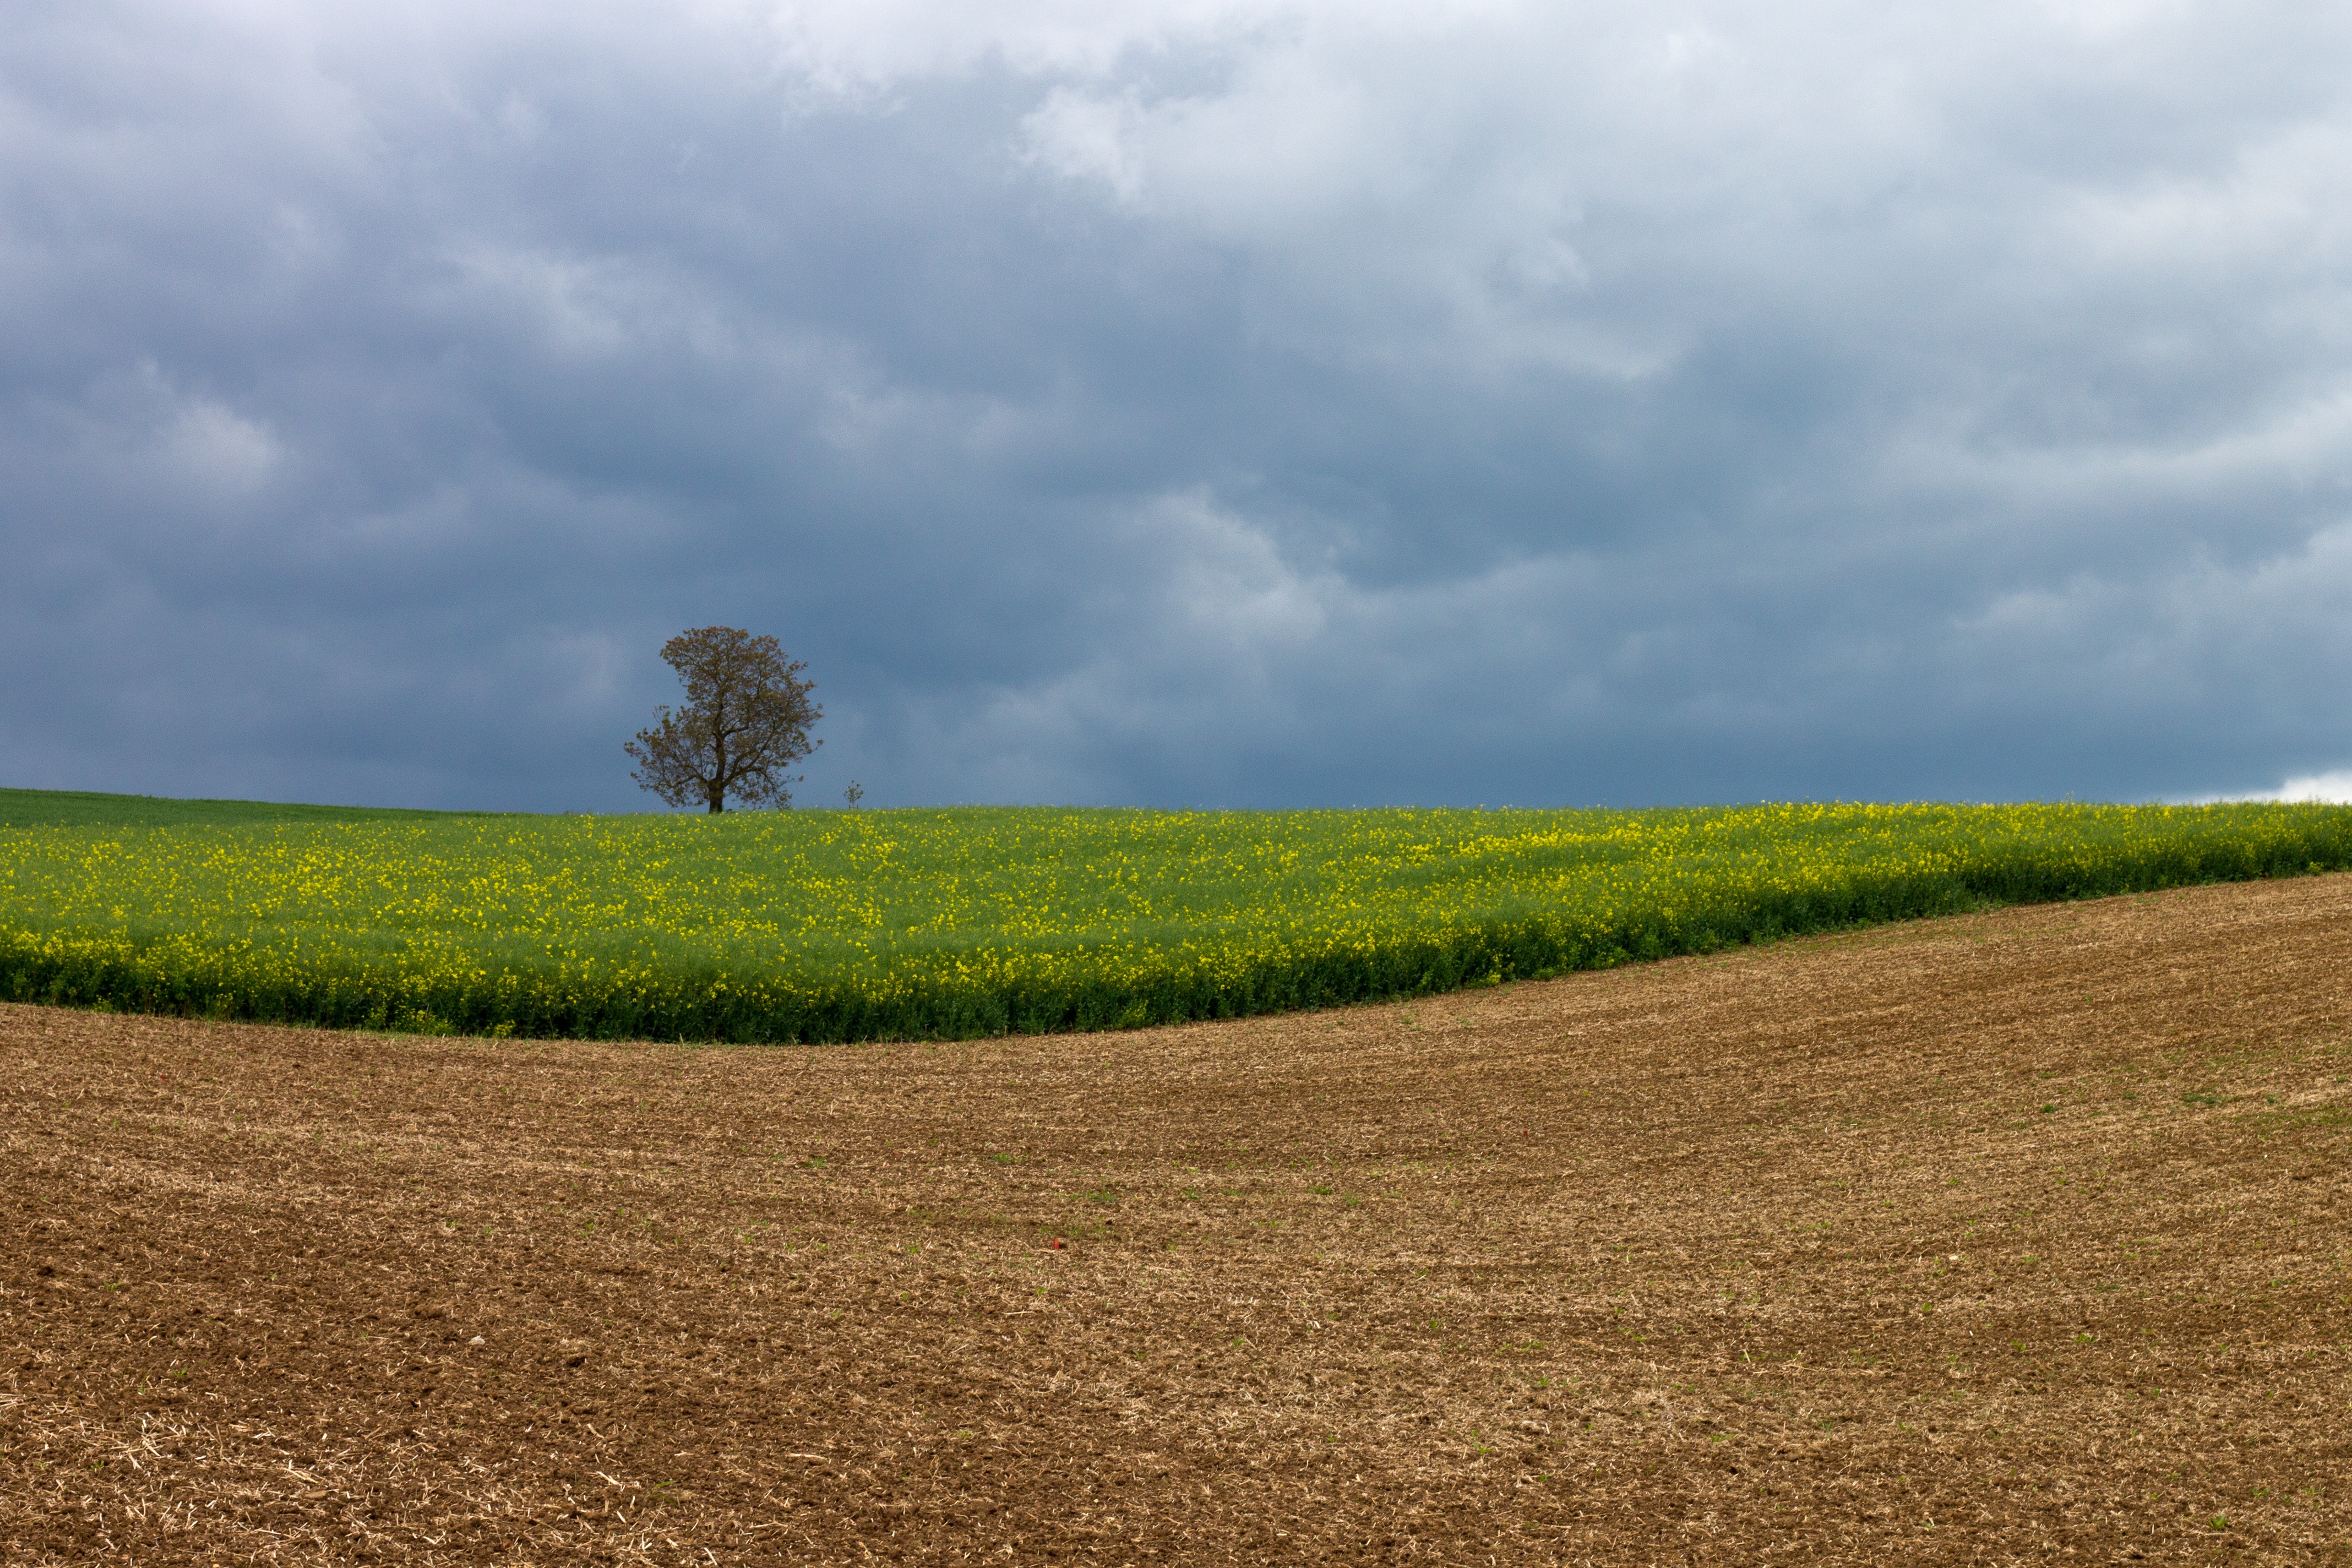
landscape, tree, nature, grass, horizon, cloud, plant, sky, field, farm, meadow, prairie, morning, hill, flower, wind, green, crop, soil, agriculture, plain, rapeseed, clouds, grassland, ecosystem, steppe, arable, rural area, oilseed rape, paddy field, grass family